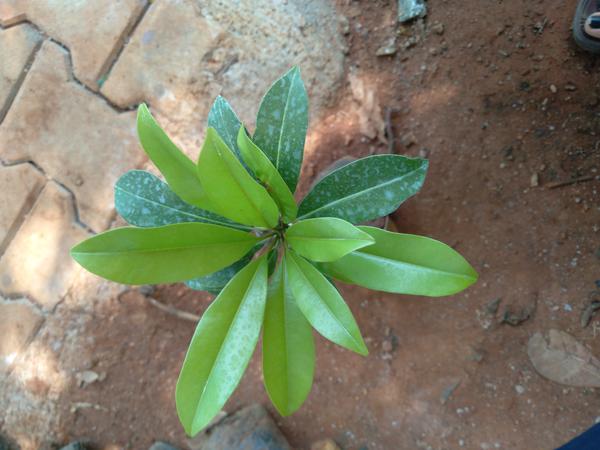
Plant: Sapota